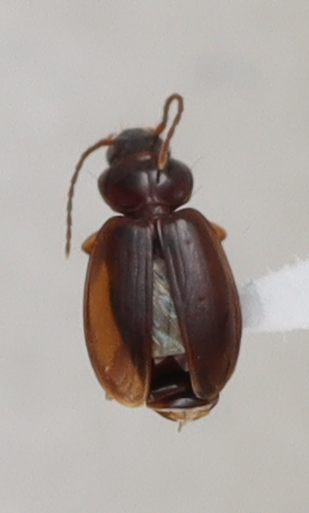
Scientific name: Trechus obtusus
Plot: 14
Trap: E
Collected: 20210908